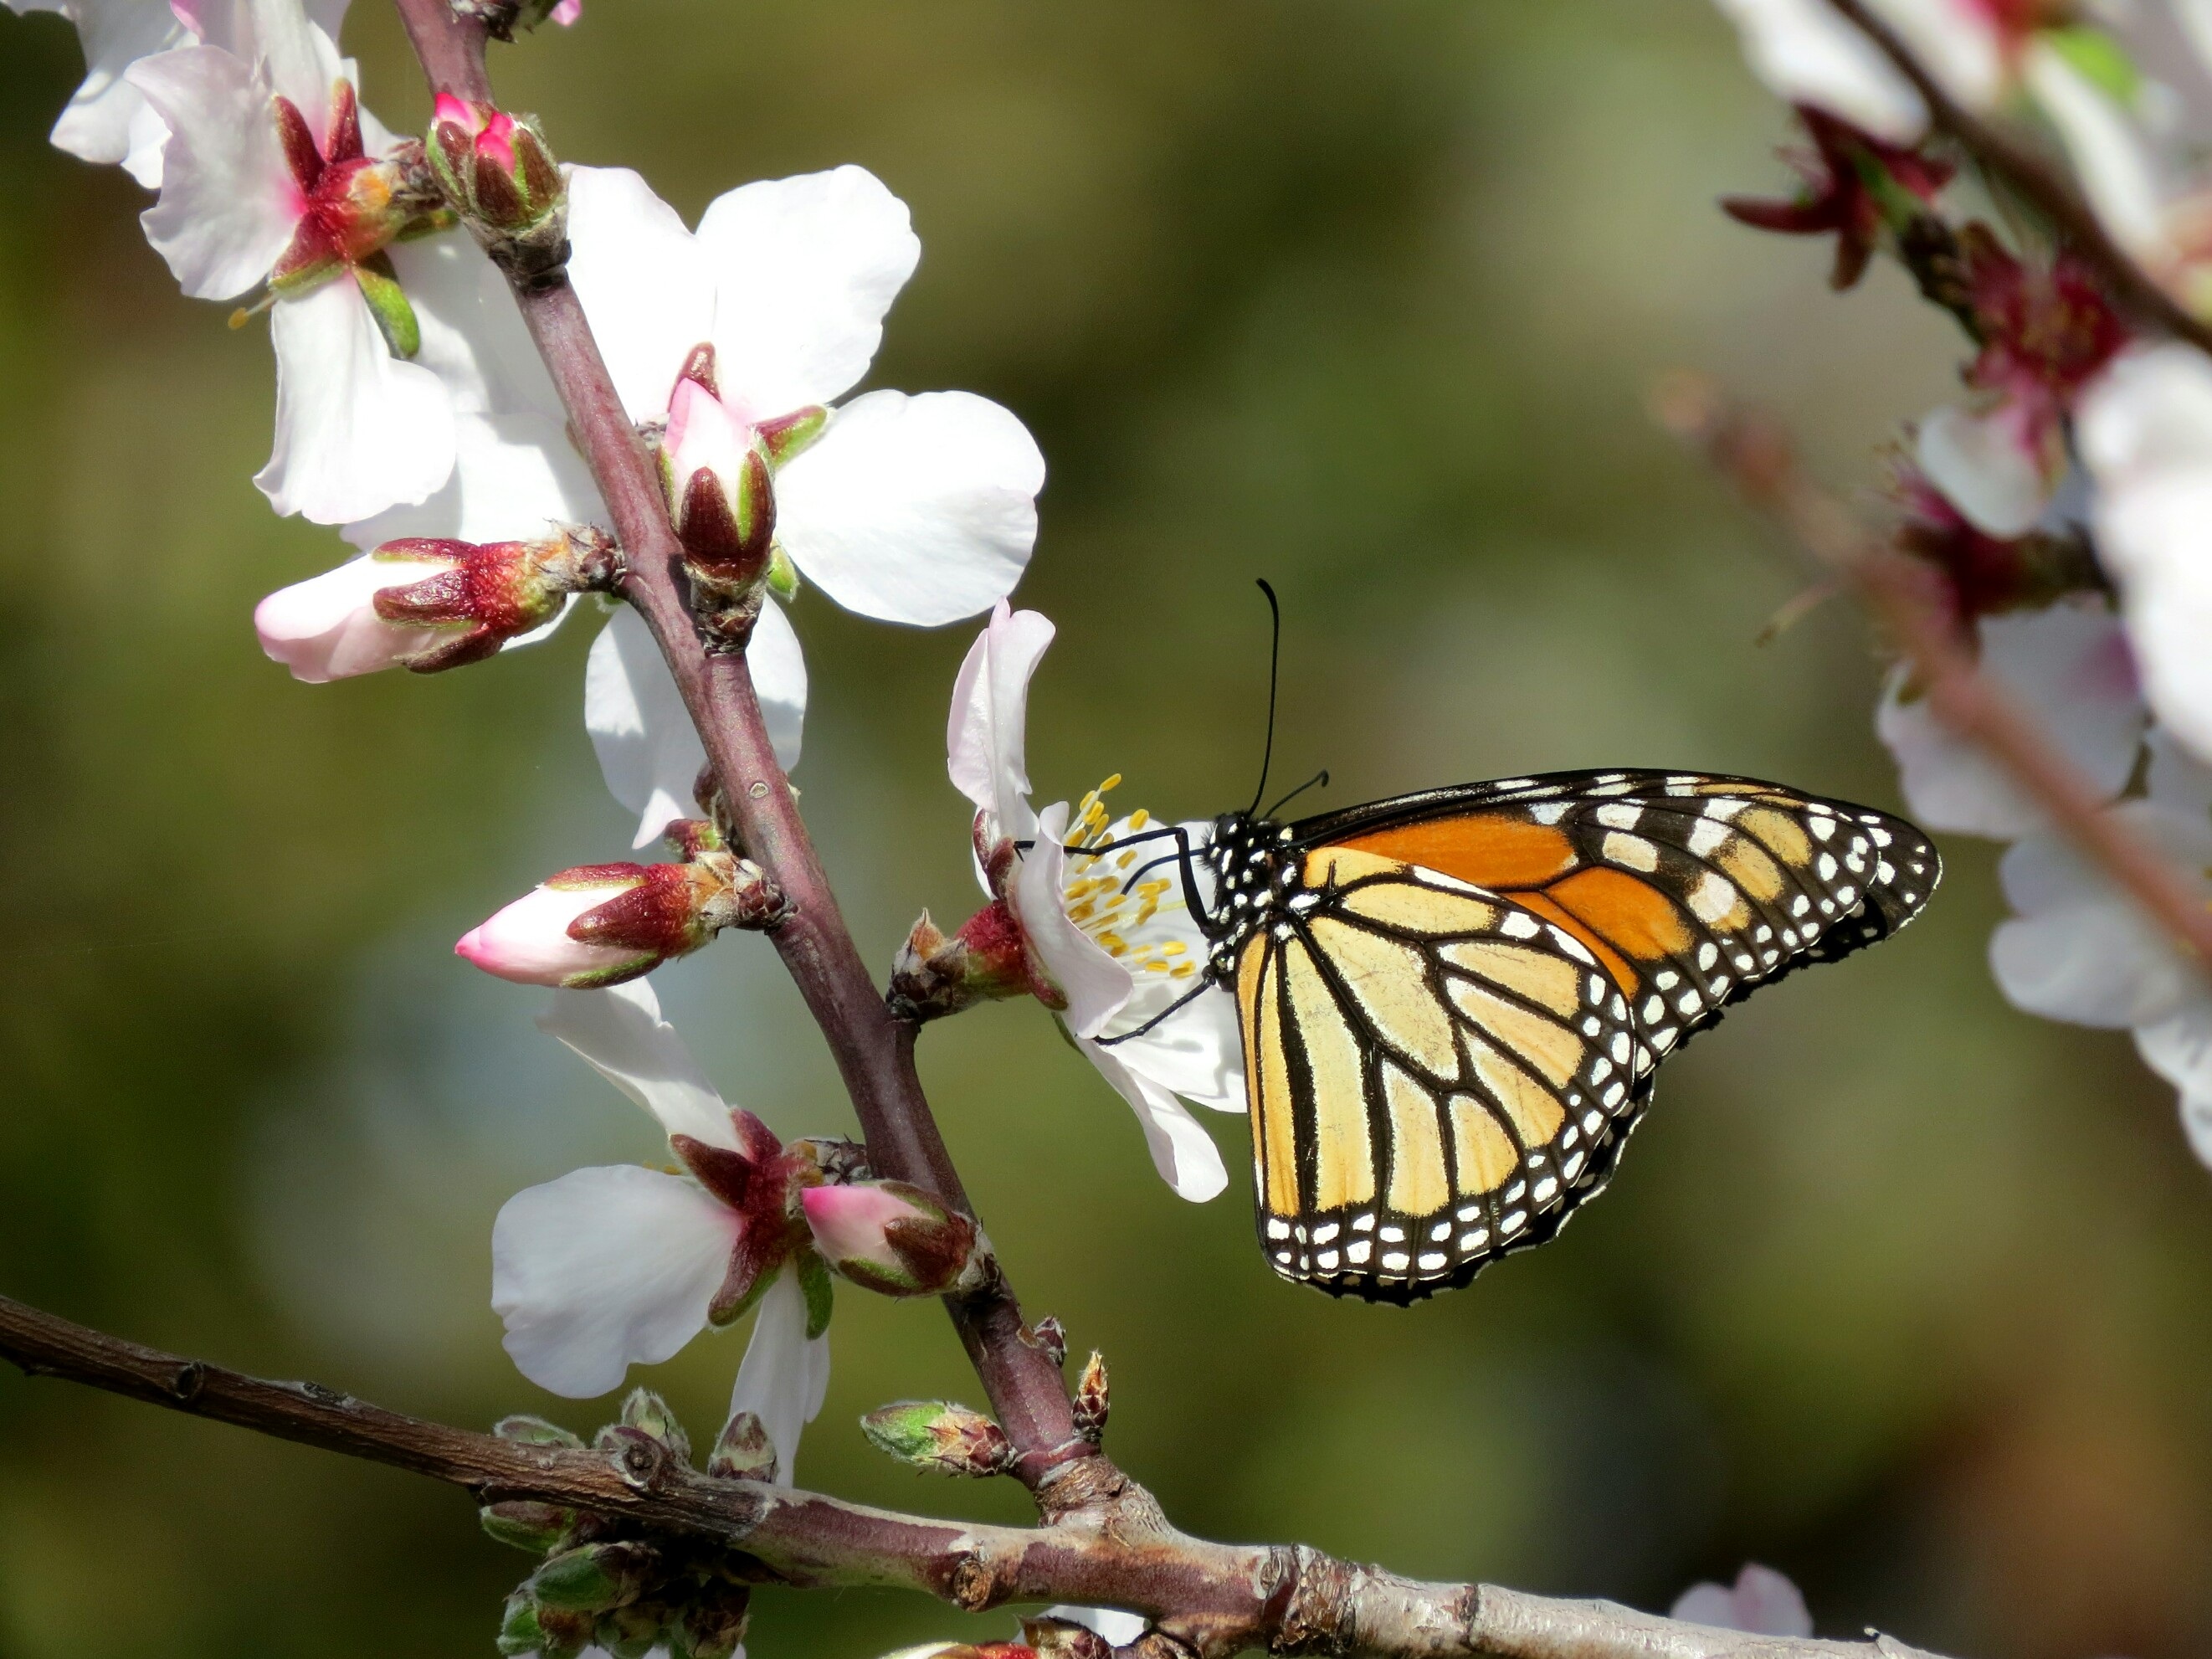
nature, branch, blossom, plant, photography, flower, wildlife, spring, insect, botany, butterfly, flora, fauna, invertebrate, close up, monarch butterfly, nectar, wanderer, macro photography, arthropod, almond blossom, pollinator, moths and butterflies